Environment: real
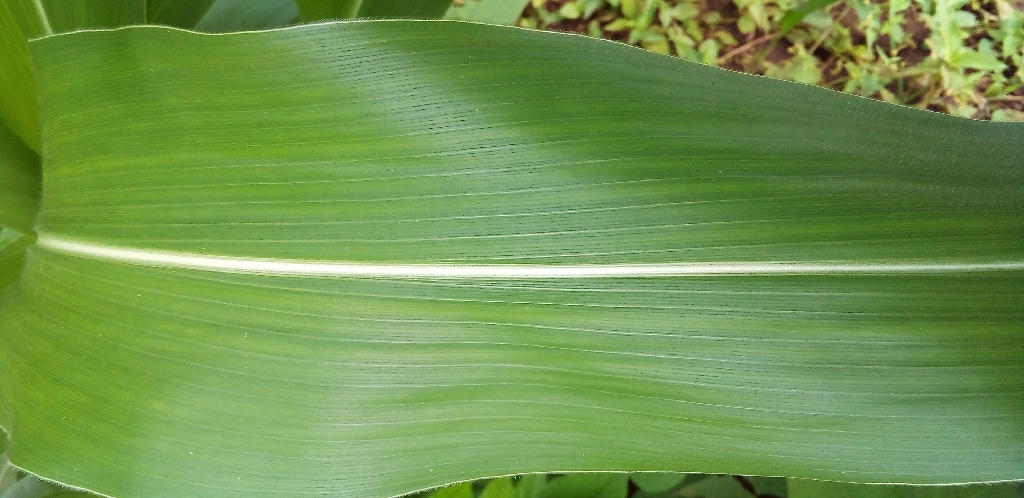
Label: healthy